Suchitra Krishnamoorthi

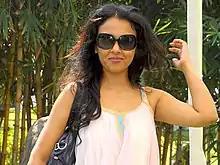
Suchitra Krishnamurthy

Suchitra was born on 9 March 1974 in Mumbai, Maharashtra to a Telugu family, Her father, V. Krishnamoorthi was a former commissioner of income tax and her mother, Dr Sulochana Krishnamoorthi was a historian and a professor. Suchitra was married to the filmmaker Shekhar Kapur, but they divorced. They have a daughter named Kaveri Kapur.